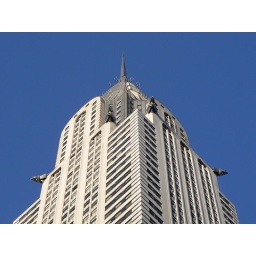
zoom in of the top of the crysler tower from the base - it was so pretty, I really think it's wonderful